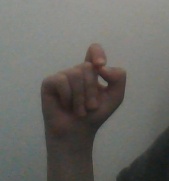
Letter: fa